509th Bomb Wing

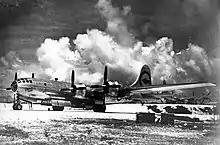
B-29 Superfortress "Enola Gay" during WW2

The wing's 509th Operations Group is a direct descendant organization of the World War II 509th Composite Group (509th CG). The 509th CG had a single mission: to drop the atomic bomb. The group made history on 6 August 1945, when the Boeing B-29 Superfortress "Enola Gay," piloted by Col. Paul W. Tibbets Jr., dropped the first atomic bomb on Hiroshima, Japan. The B-29 "Bockscar," piloted by Maj. Charles Sweeney, flew over the Japanese mainland on 9 August 1945 and dropped the second atomic bomb on Nagasaki.